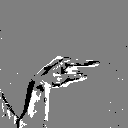
ASL letter: g